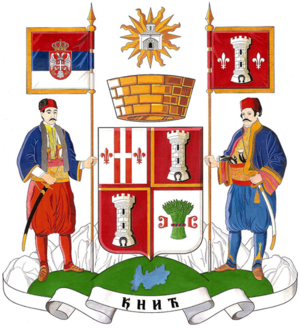
Knić est une localité et une municipalité de Serbie situées dans le district de Šumadija. Au recensement de 2011, la localité comptait 2 166 habitants et la municipalité dont elle est le centre 14 205.